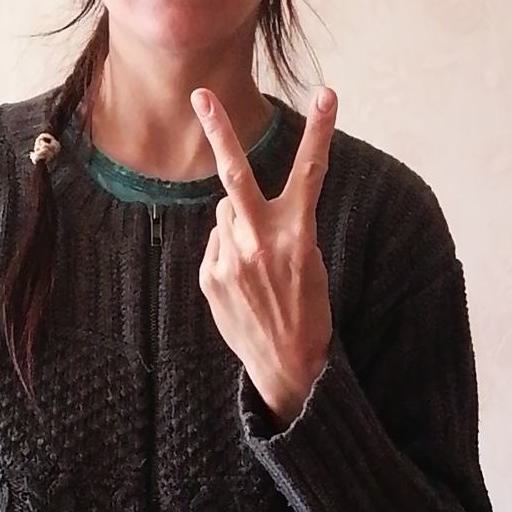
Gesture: peace_inverted